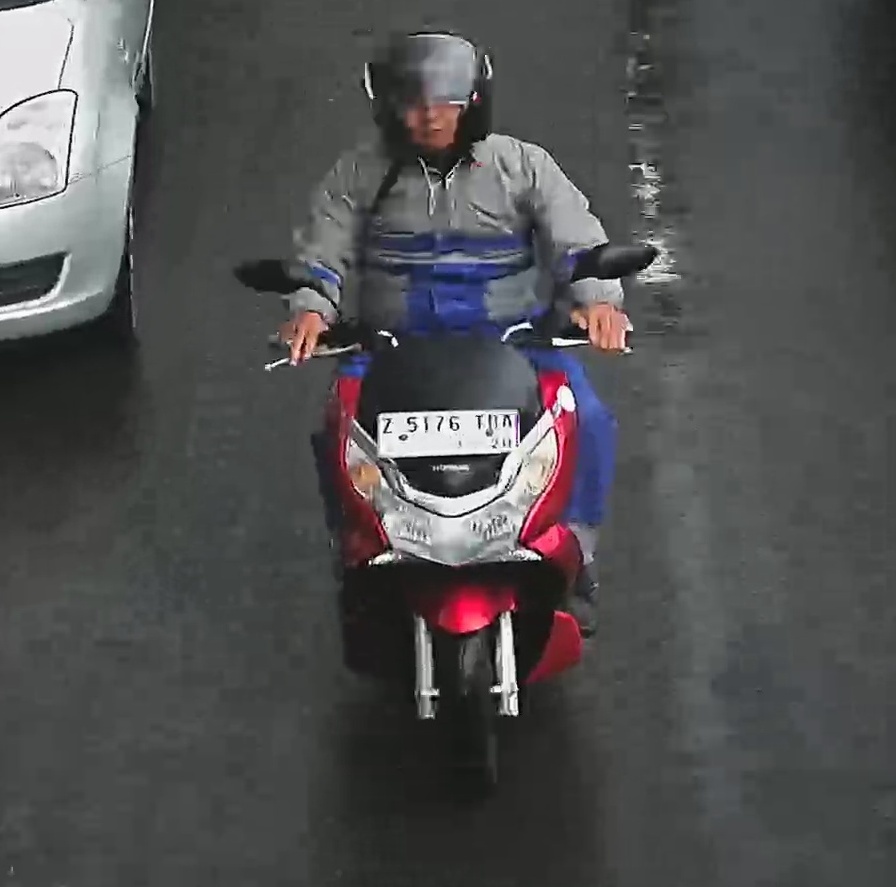
person-with-helmet: 1
person-without-helmet: 0